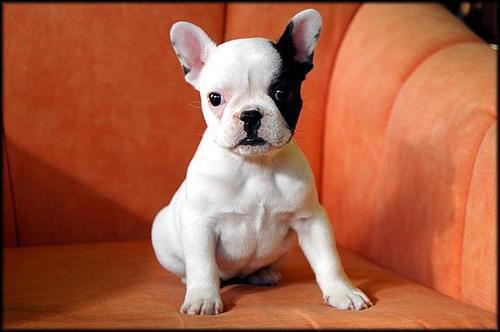
French_bulldog